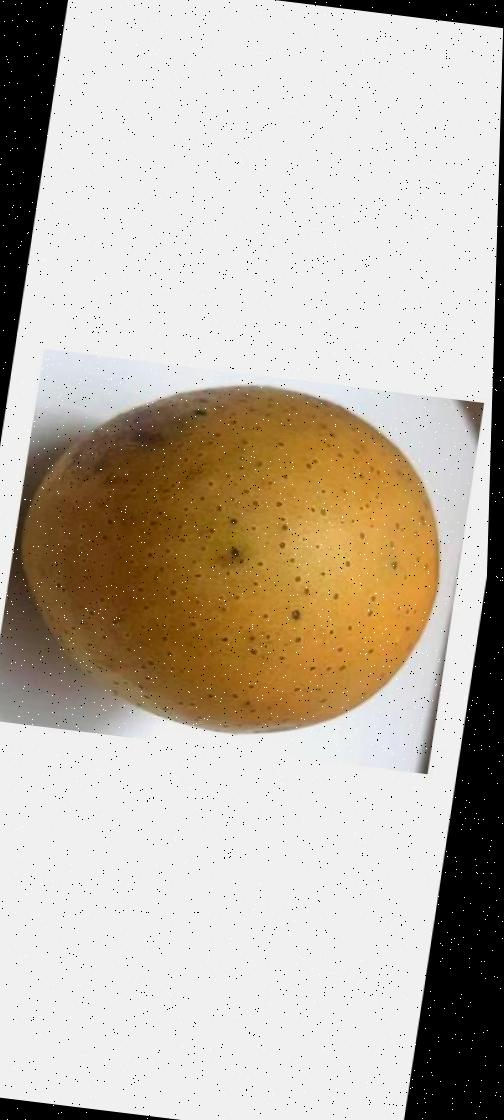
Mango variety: Gourmoti